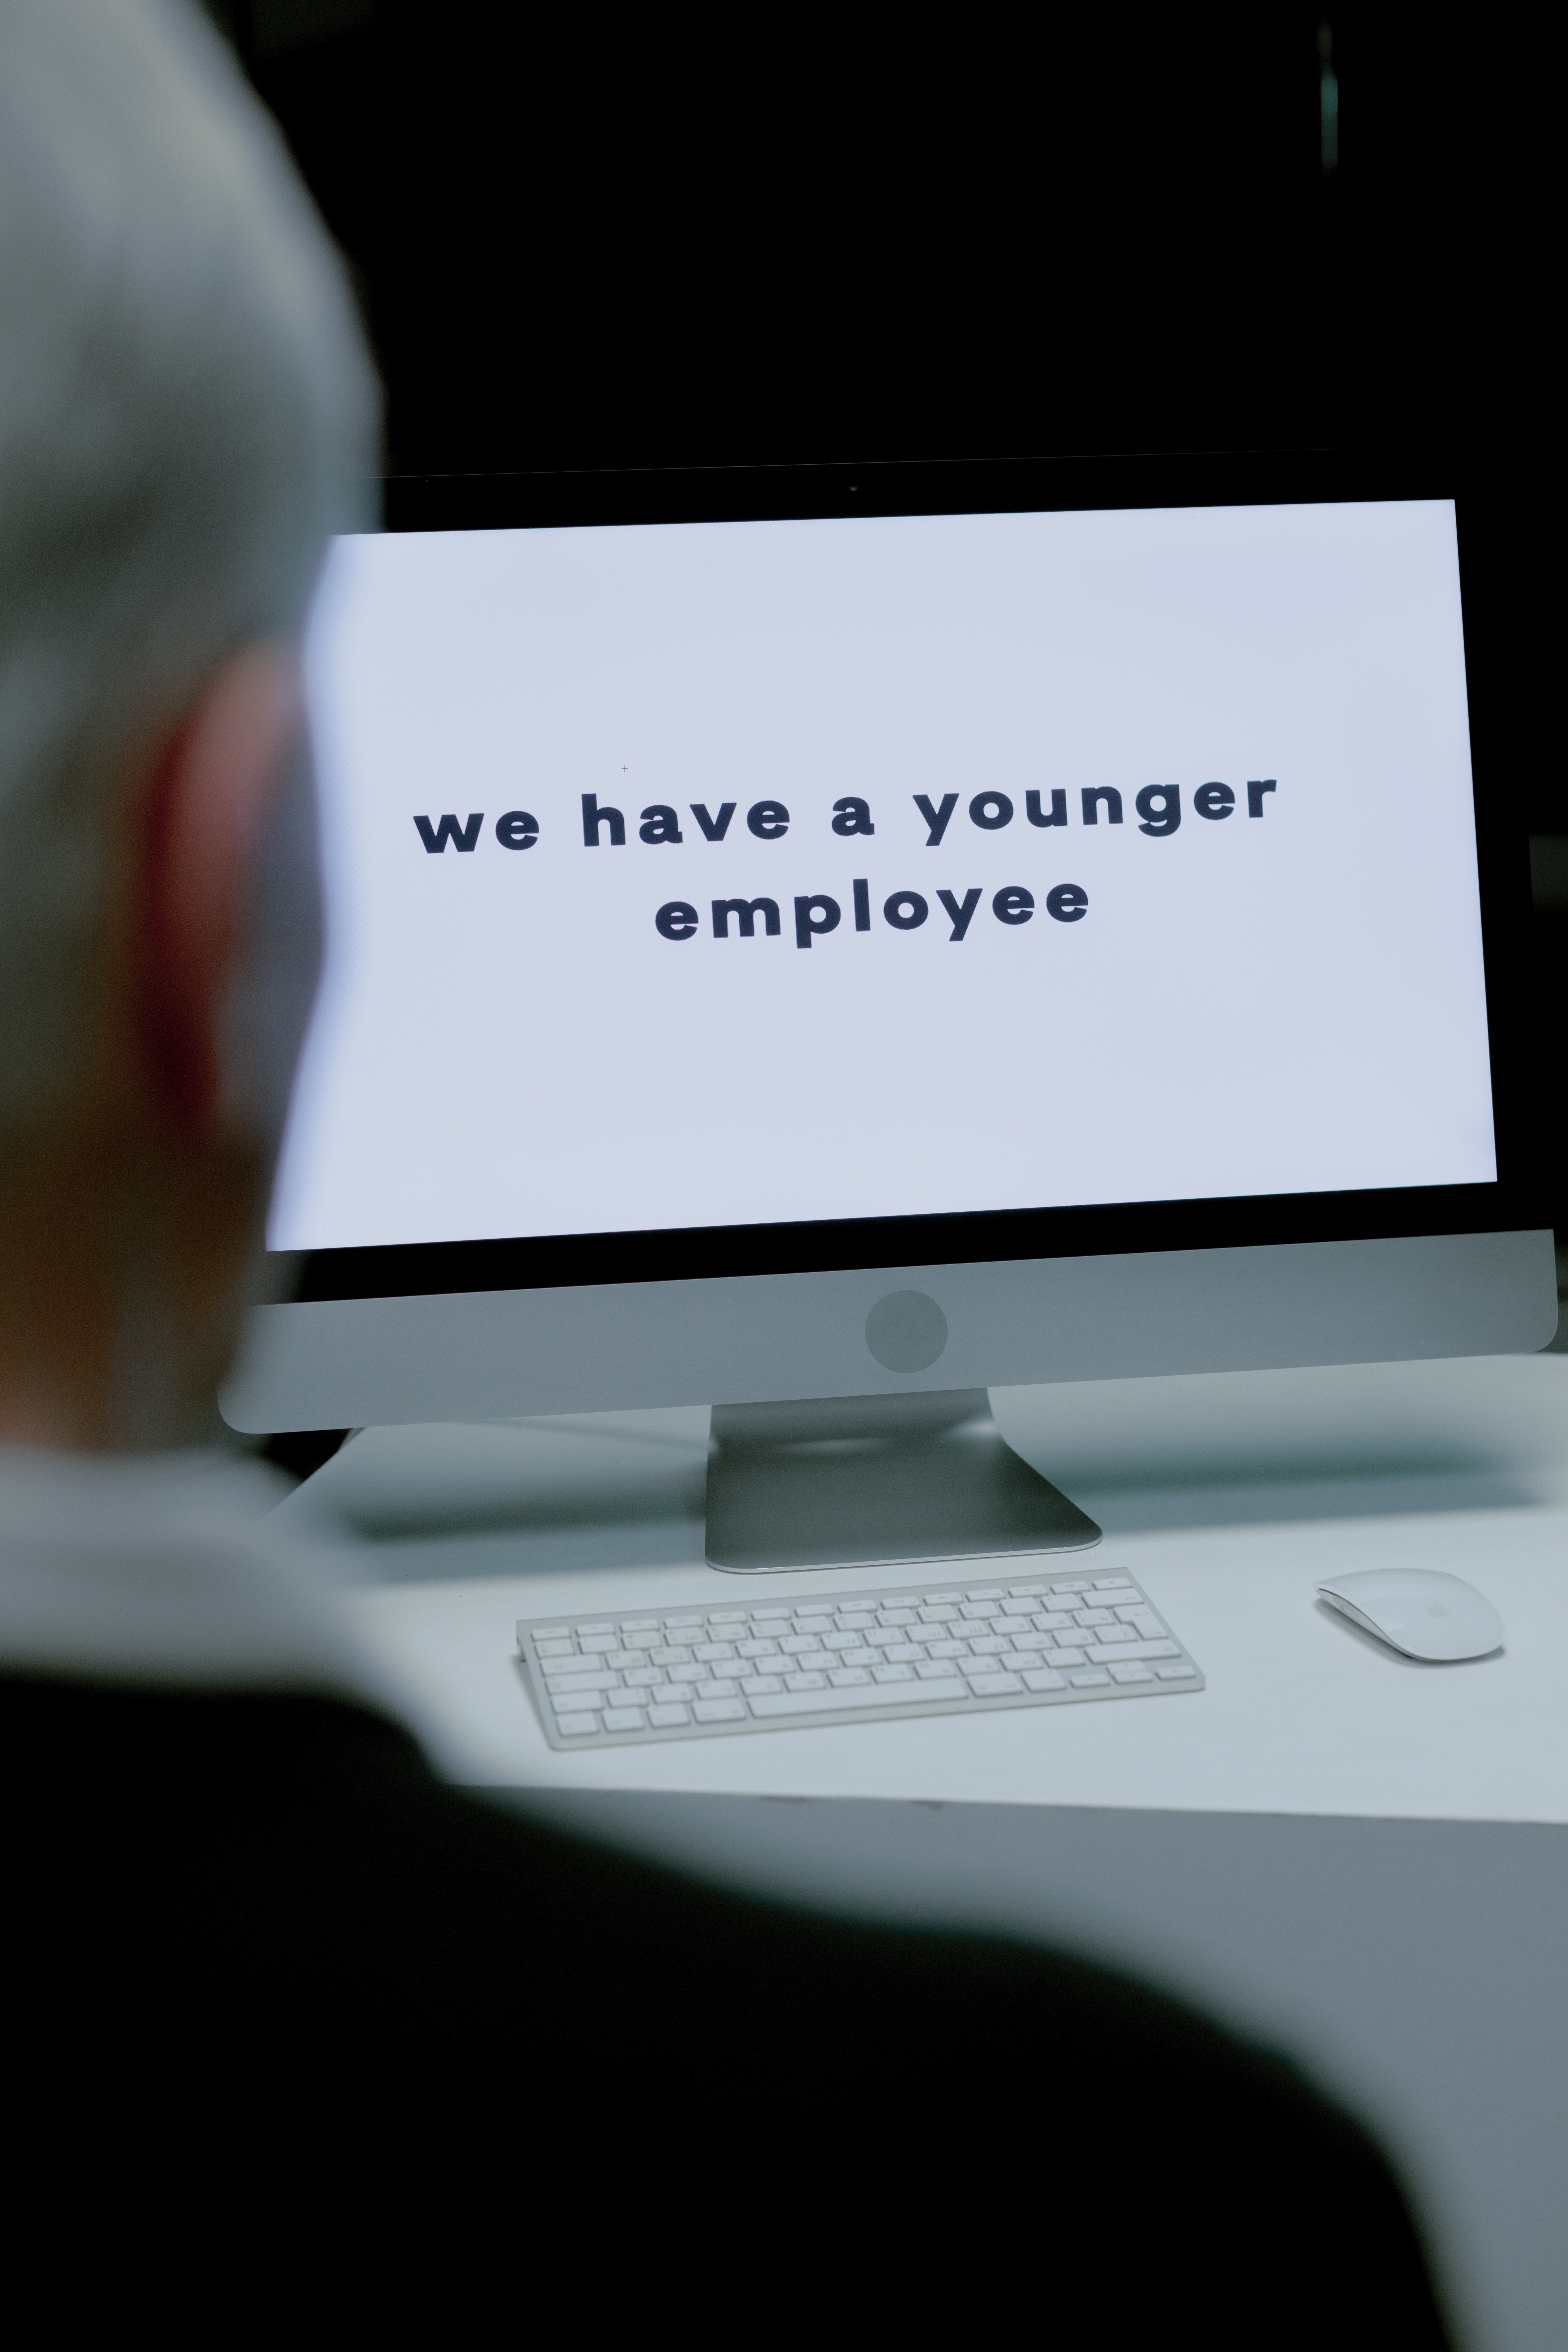
work, computer, personal computer, peripheral, output device, gadget, gesture, input device, space bar, office equipment, font, computer monitor, Computer monitor accessory, electronic device, display device, multimedia, technology, computer hardware, event, computer keyboard, office supplies, netbook, brand, computer component, flat panel display, desktop computer, job, desk, presentation, luxury vehicle, media, employment, personal computer hardware, logo